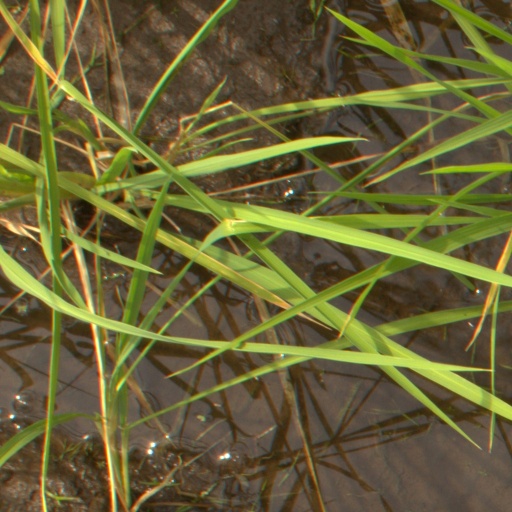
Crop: rice